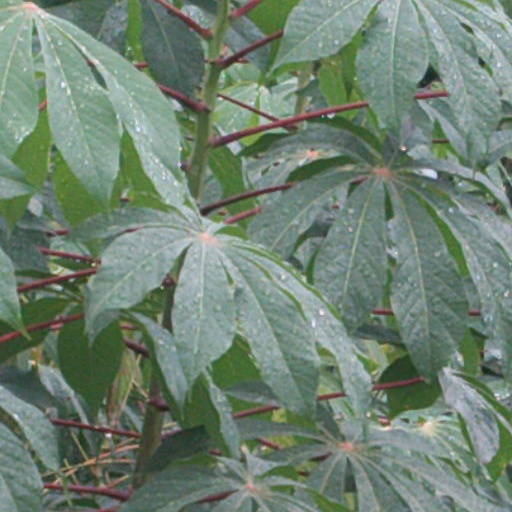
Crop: cassava